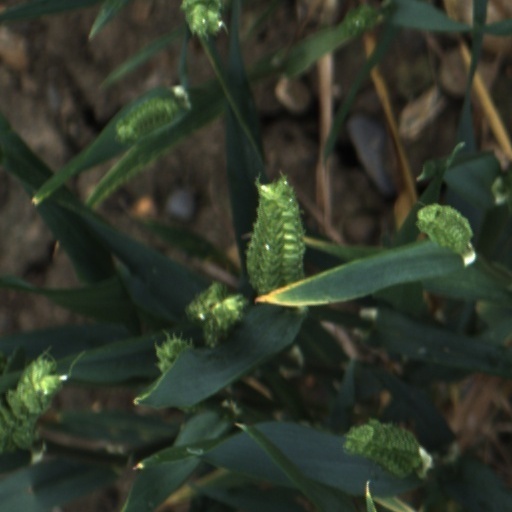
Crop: wheat